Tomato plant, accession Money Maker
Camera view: horizontal (90 deg, fisheye); turntable rotation: 60 degrees
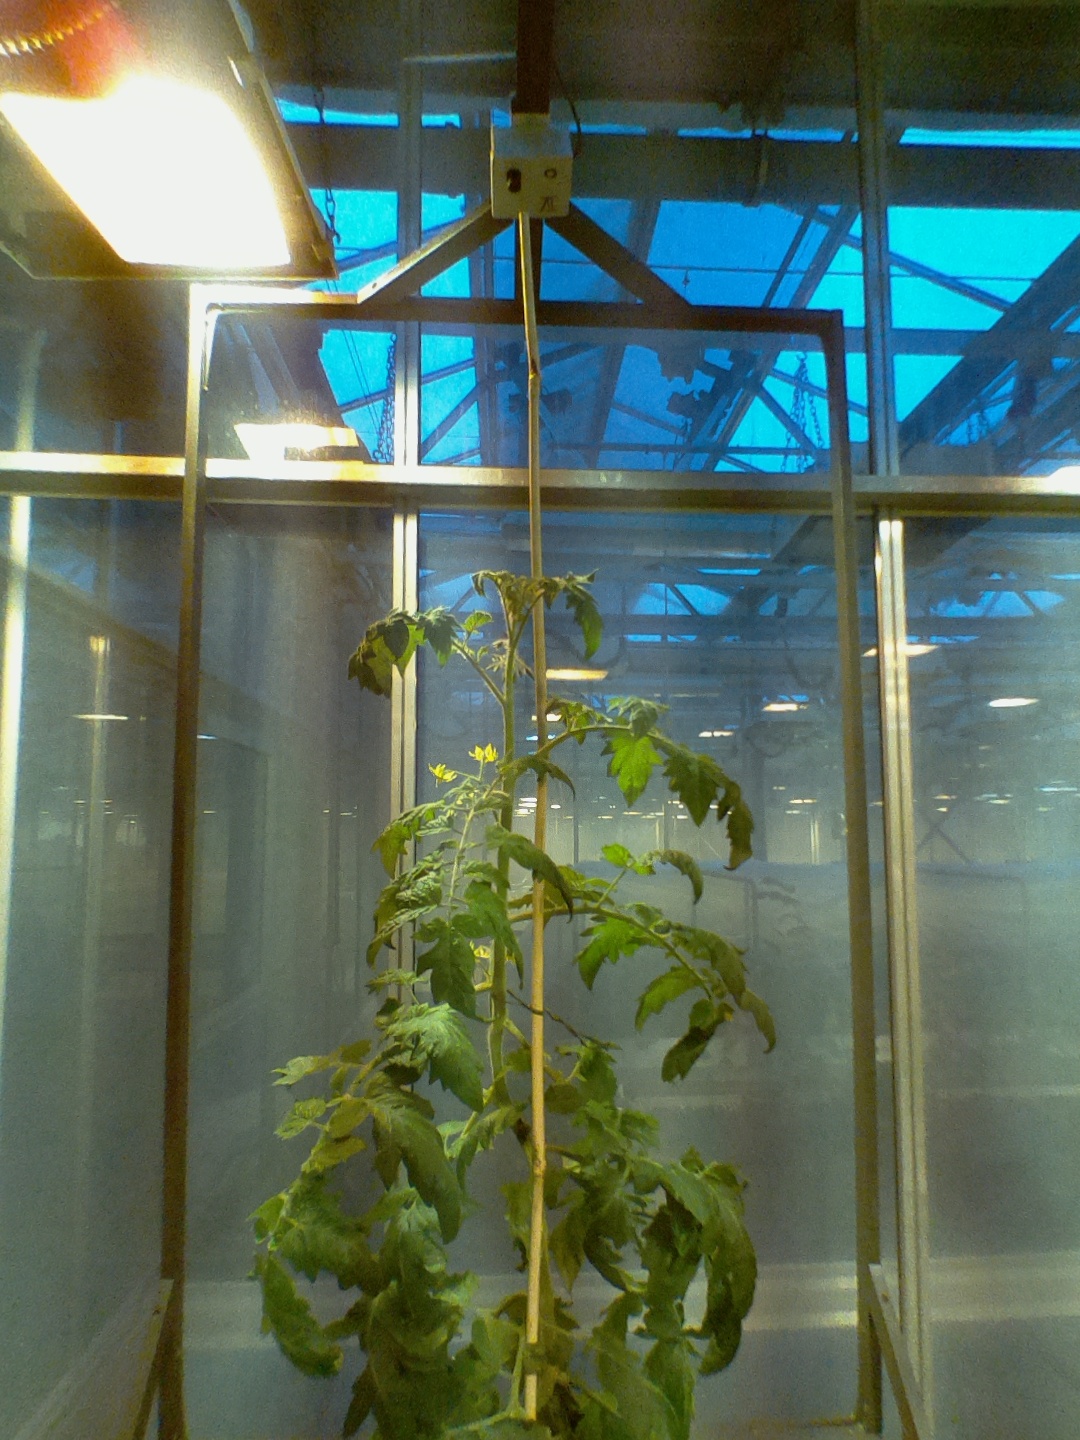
BBCH growth stage 64: 40%-50% of flowers open